Sky position (RA, Dec in degrees): 219.882, 12.291
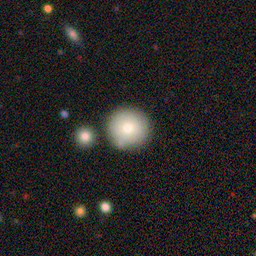
Galaxy morphology: Round Smooth Galaxies